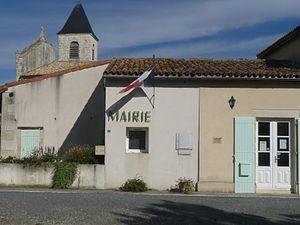
Mairie de Fontaines-d'Ozillac, Charente-Maritime, France
Fontaines-d'Ozillac est une commune du Sud-Ouest de la France située dans le département de la Charente-Maritime.